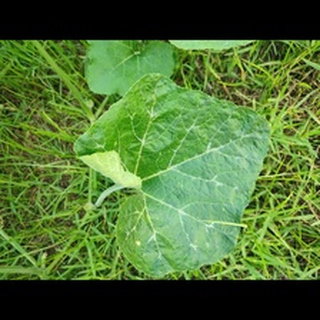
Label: healthy_pumpkin